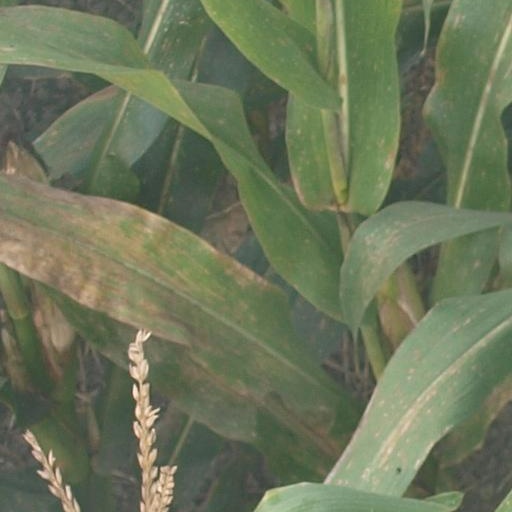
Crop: maize; corn